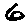
Label: 6